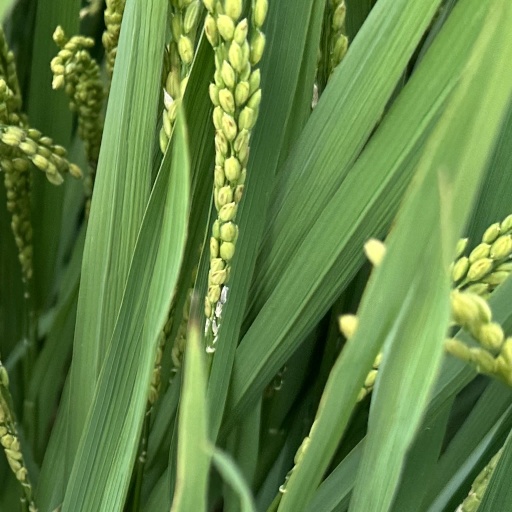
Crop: rice